Lembit Vahesaar

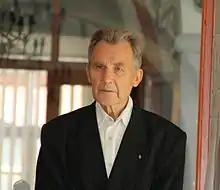
Vahesaar in 2009

Lembit Vahesaar (2 February 1936 in Tallinn – 25 April 2013 in Tallinn) was an Estonian chess and draughts referee and sports official. He was the best chess coach and organizer in 20th century in Estonia.